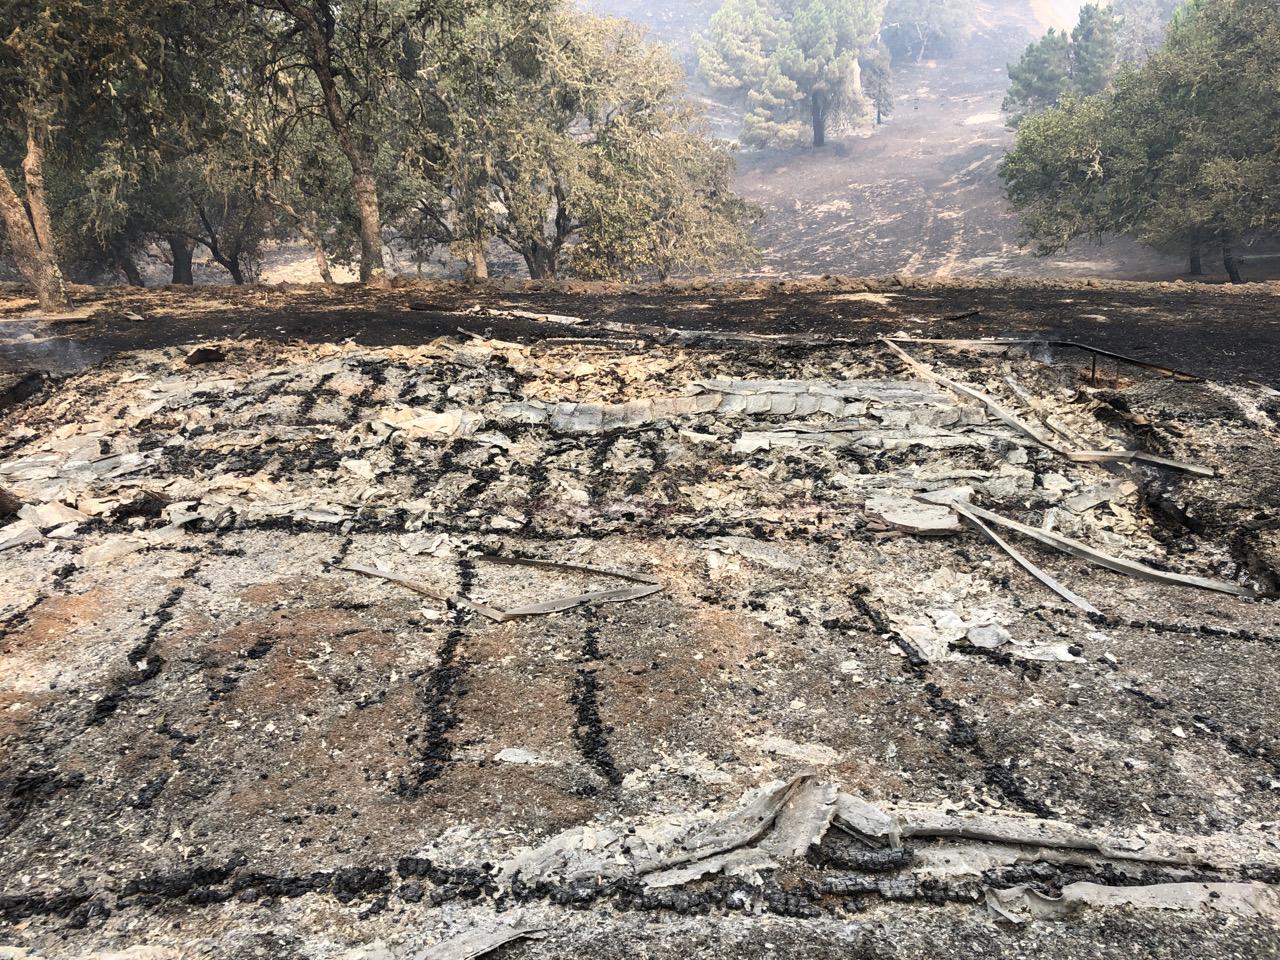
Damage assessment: destroyed